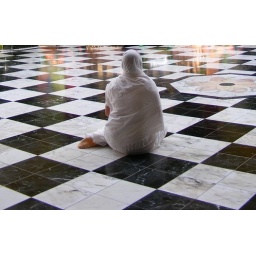
Almost black and white for Scavenger Hunt Outside the Box.Yay, I got a photo in Explore.Tenuous link- grid pattern